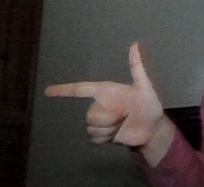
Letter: yaa